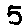
Label: 5